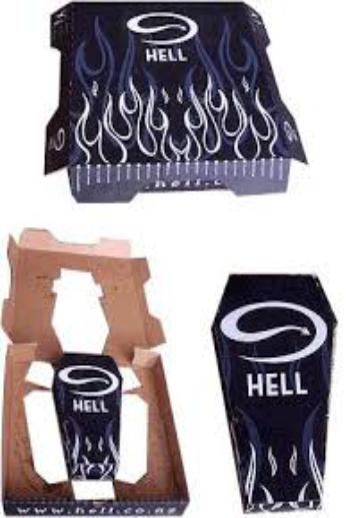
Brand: Hell Pizza
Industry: Food